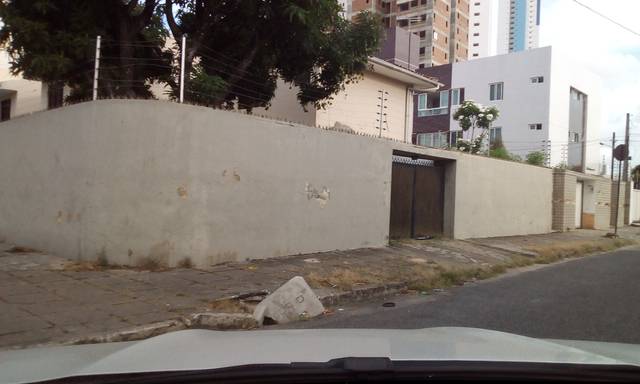
Region: Brazil
Coordinates: -7.1, -34.843